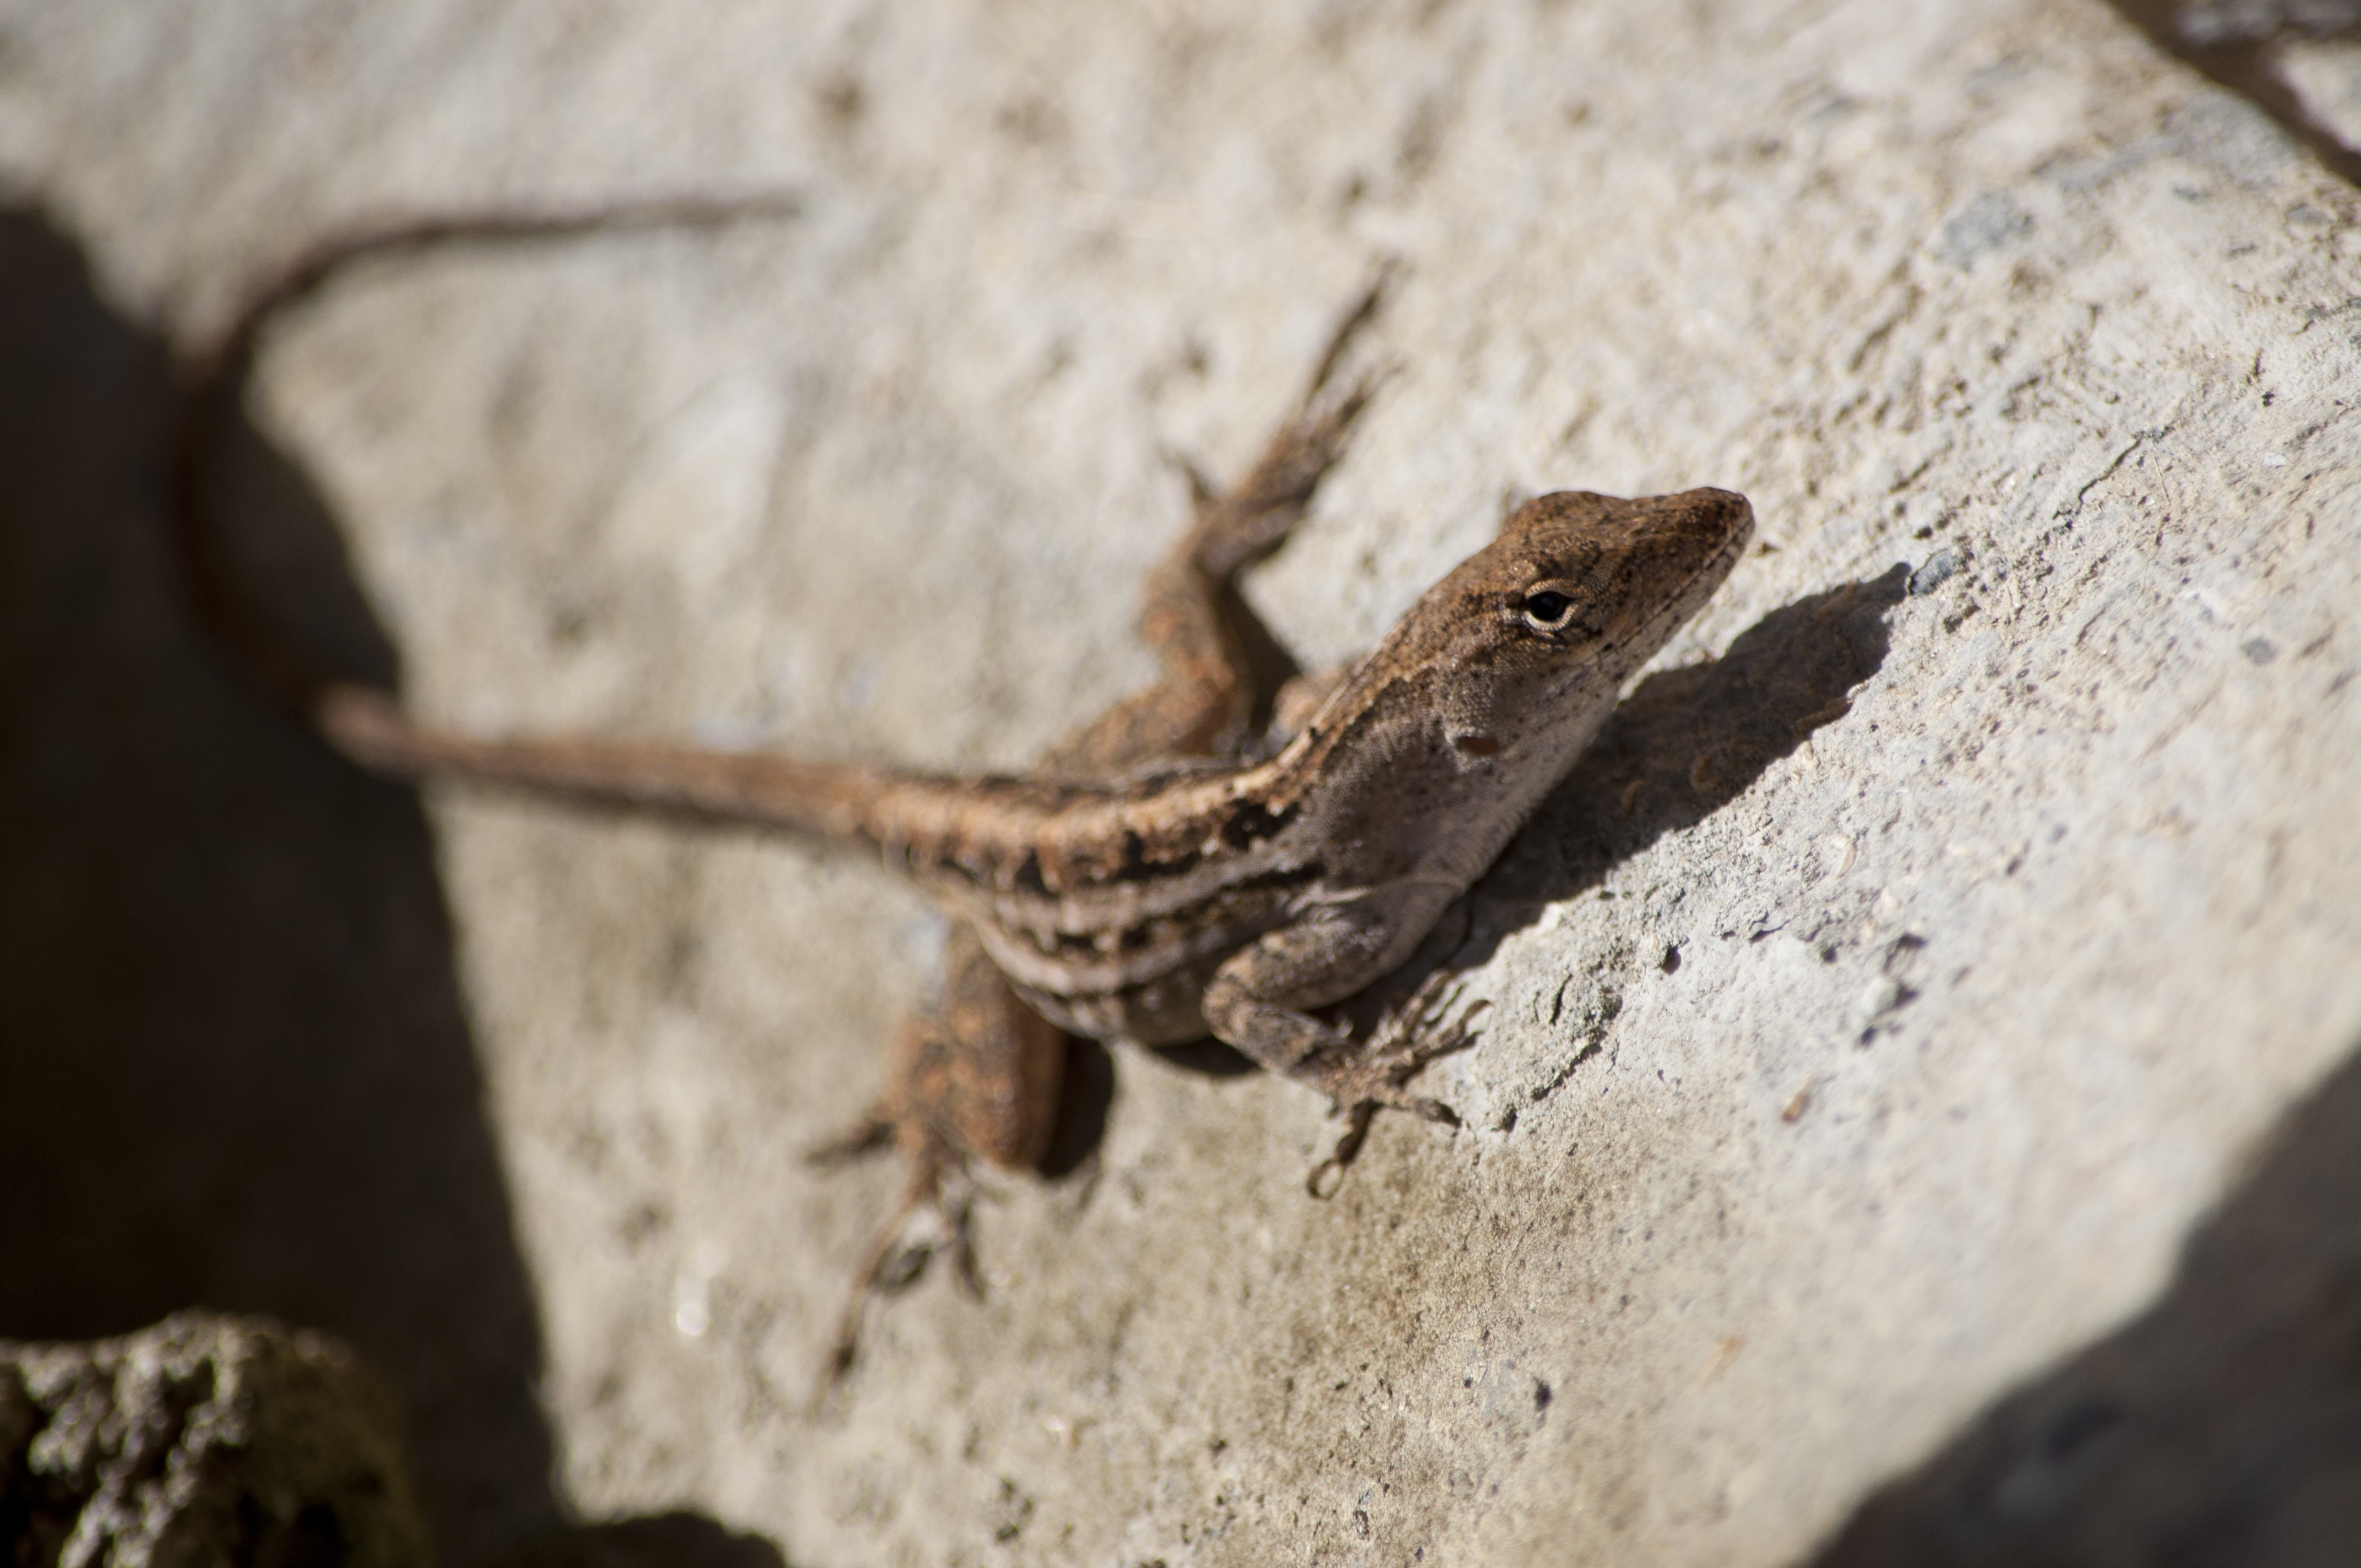
rock, animal, wildlife, wild, brown, predator, reptile, amphibian, iguana, fauna, lizard, gecko, close up, skin, vertebrate, species, macro photography, agamidae, cold blooded, anole, scaled reptile